Selex ES

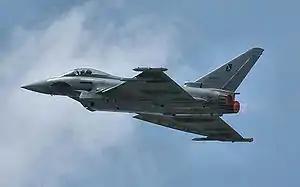
SELEX is a major supplier of avionics for the Eurofighter Typhoon.

At 31 December 2015, the Company employed 17,000 personnel with operations in the United Kingdom, Italy and throughout the world.